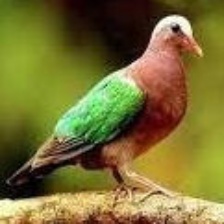
Species: GREEN WINGED DOVE
Scientific name: CHALCOPHAPS INDICA